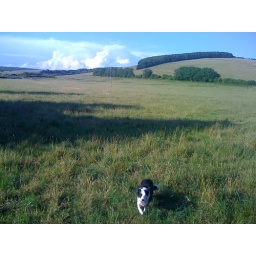
Dog in a green field